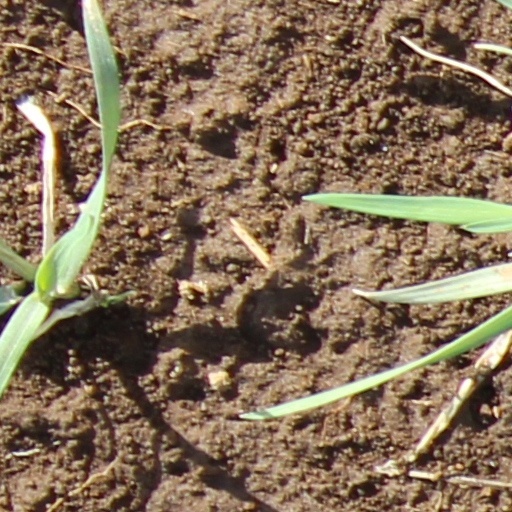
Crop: wheat